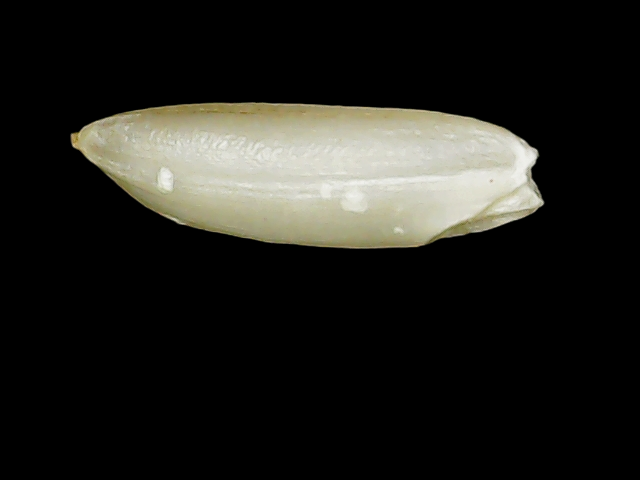
Rice variety: Binadhan12